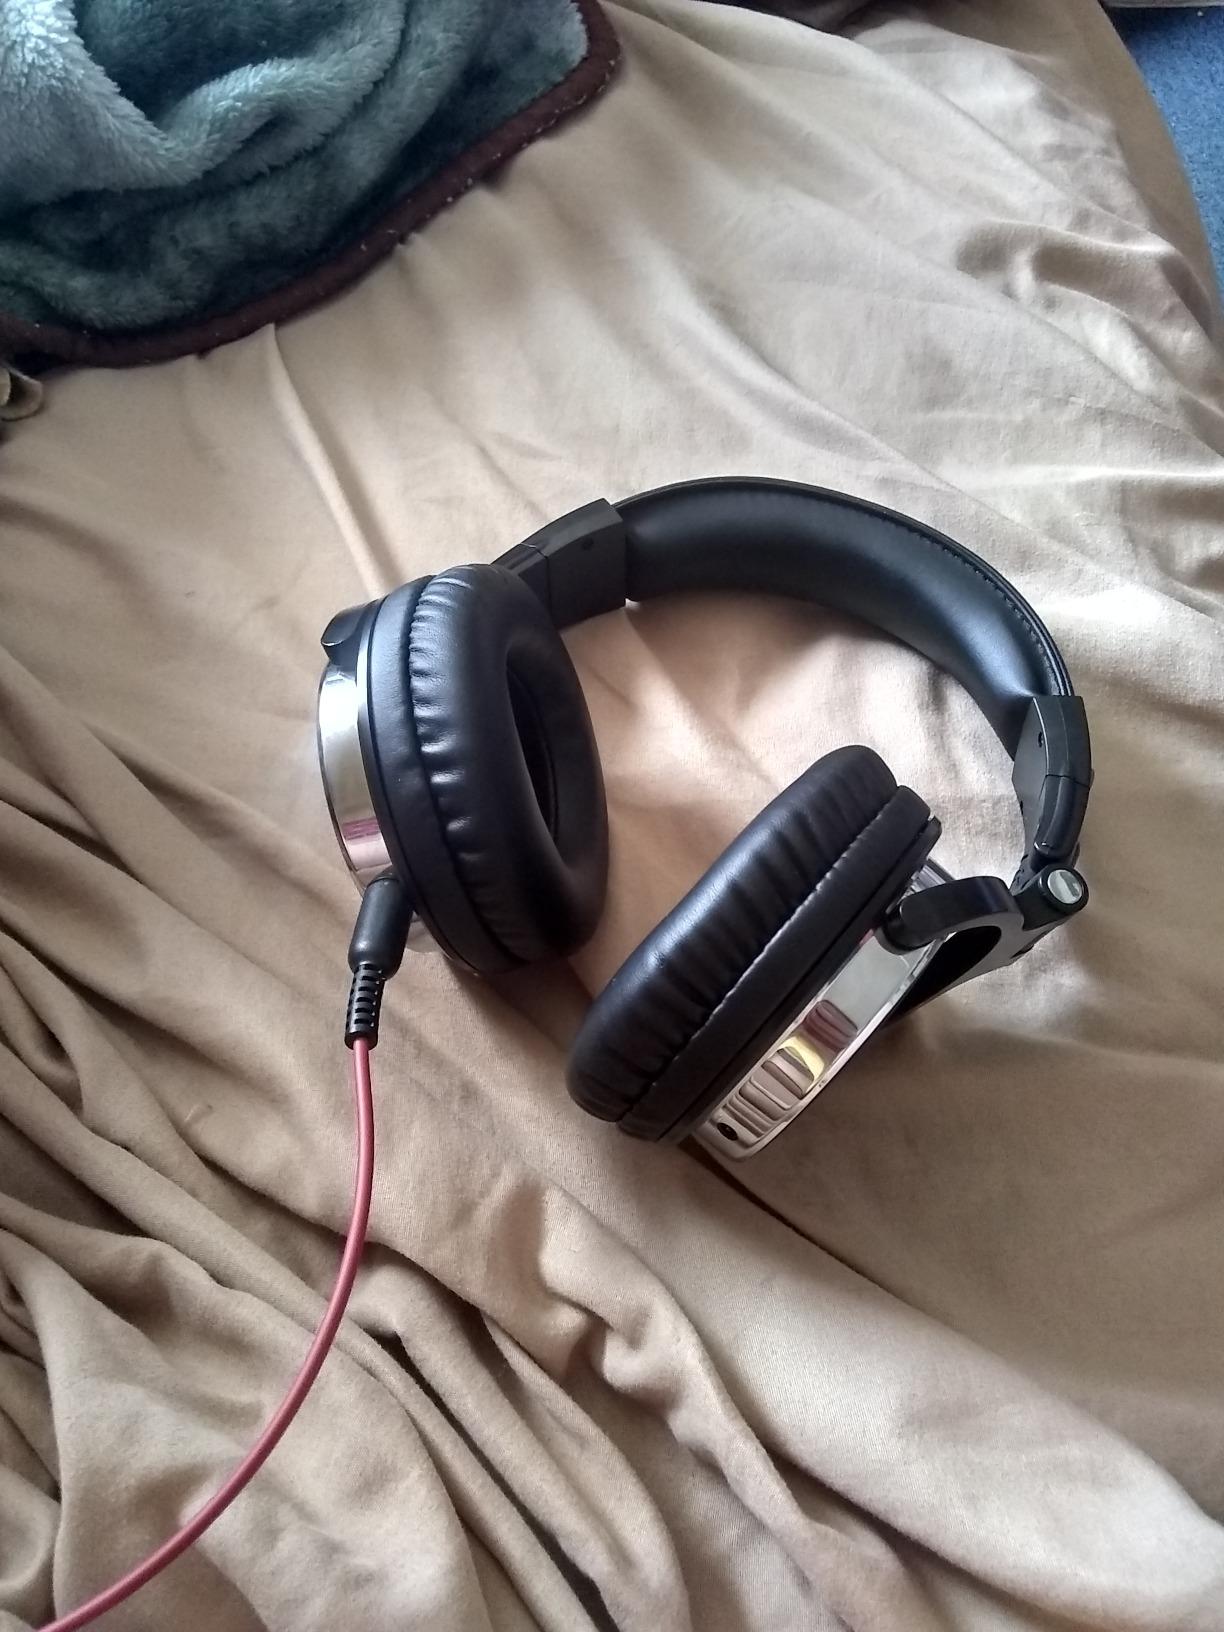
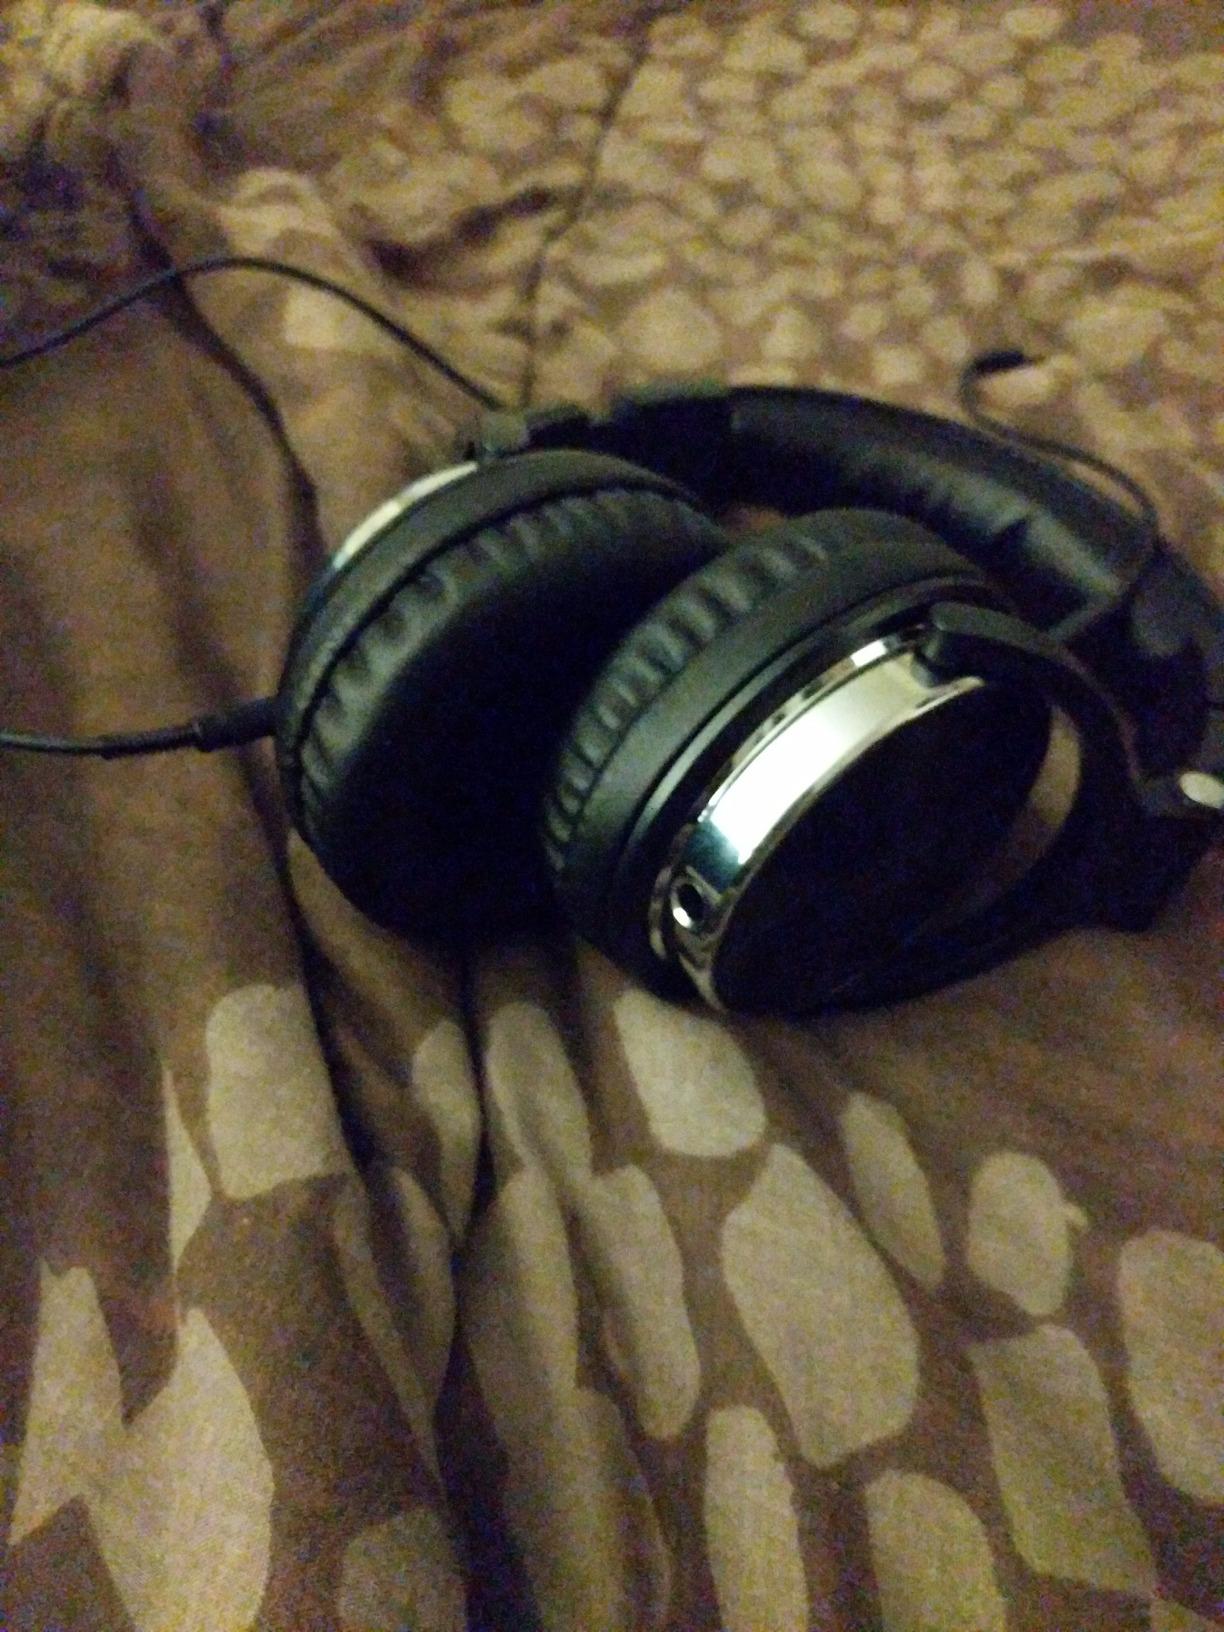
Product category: headphones
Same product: yes